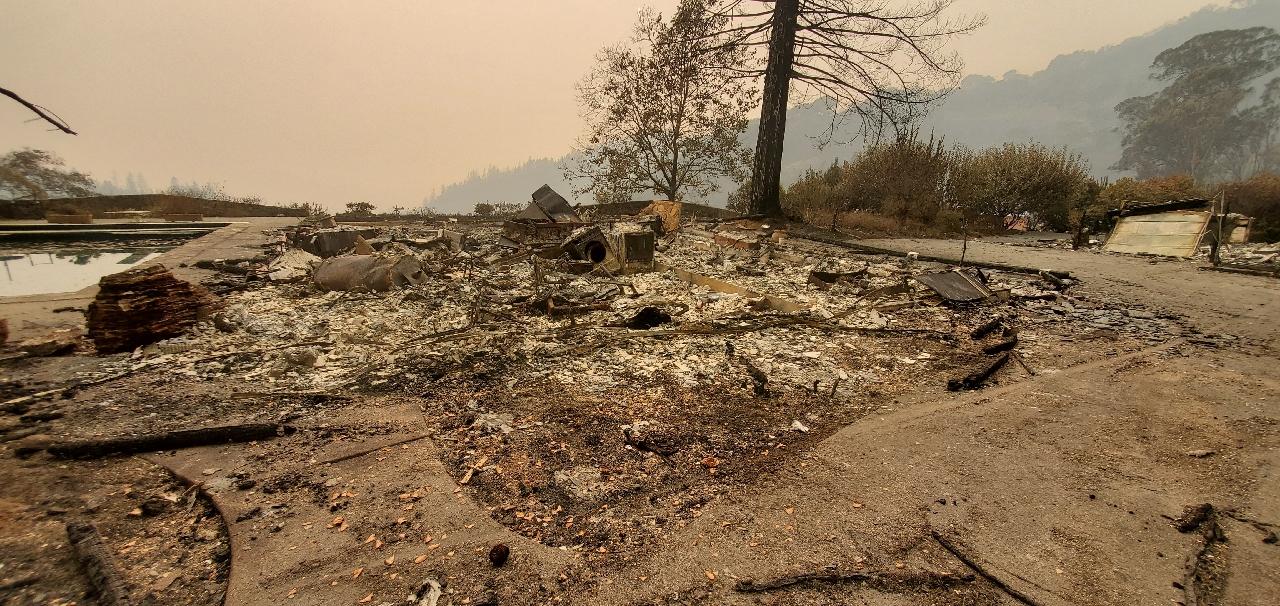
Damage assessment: destroyed